Anne Summers

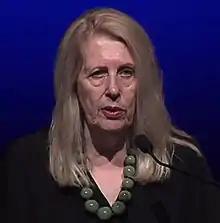
Summers delivering the Griffith Lecture, 2018

Anne Summers (born 12 March 1945) is an Australian writer and columnist, best known as a leading feminist, editor and publisher. She was formerly First Assistant Secretary of the Office of the Status of Women in the Department of the Prime Minister and Cabinet. Her contributions are also noted in The Australian Media Hall of Fame biographical entry.